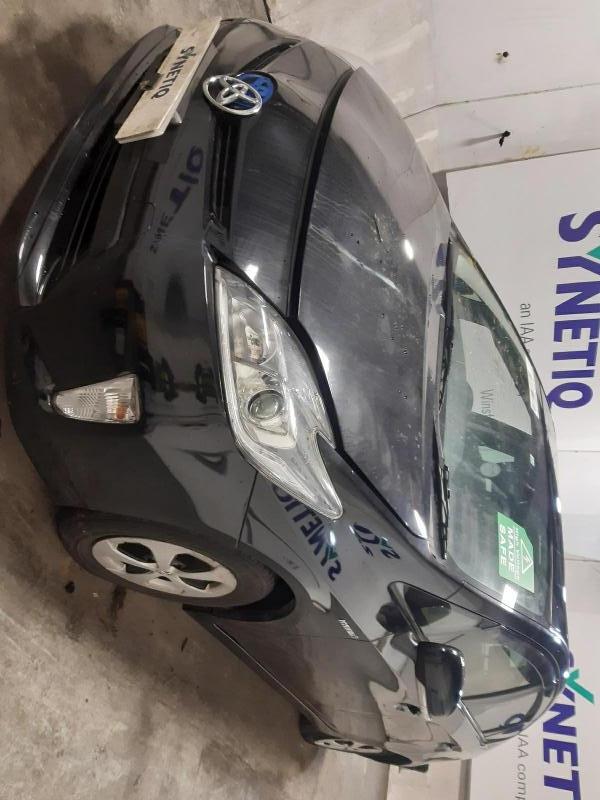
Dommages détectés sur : capot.
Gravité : mineur